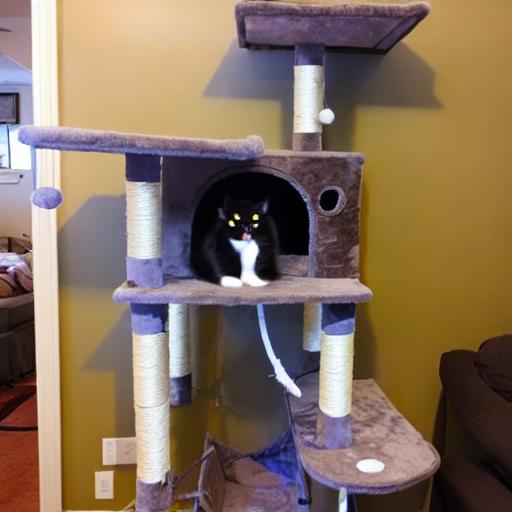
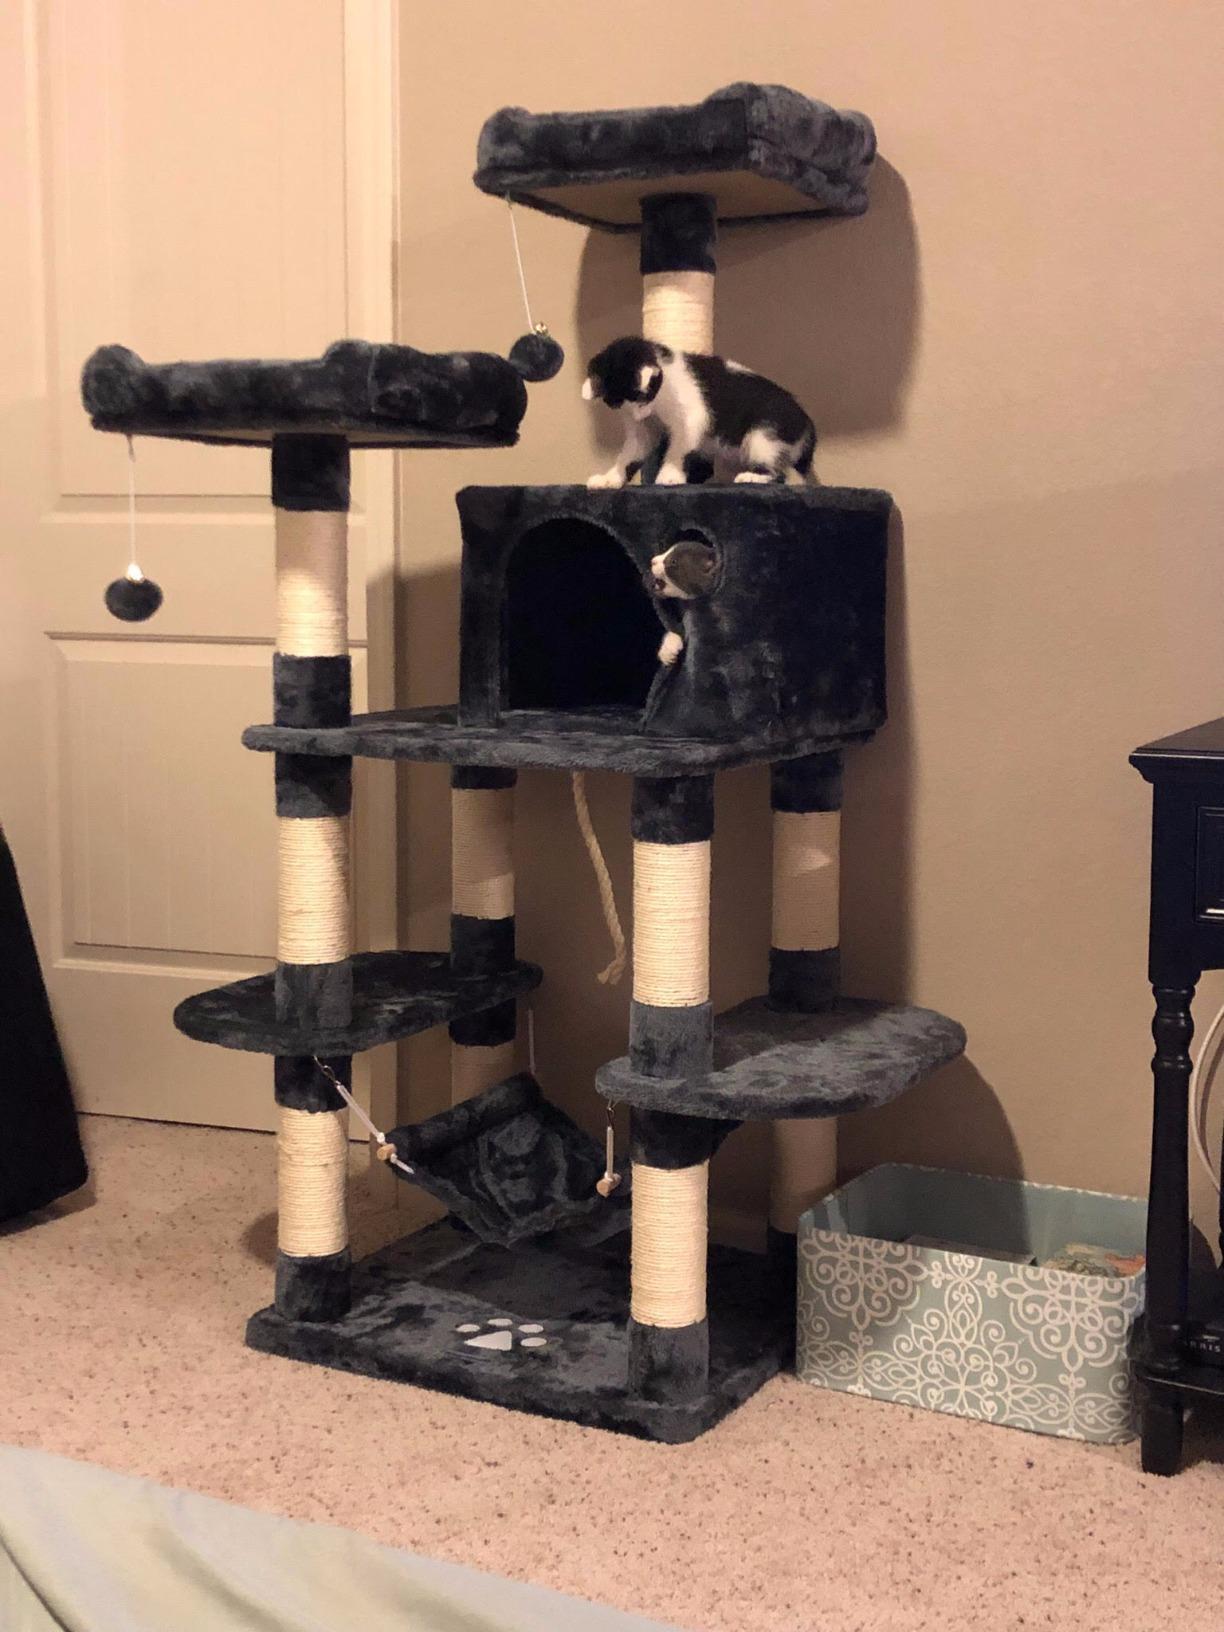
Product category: items_cat tree
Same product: no